Battle of Kay

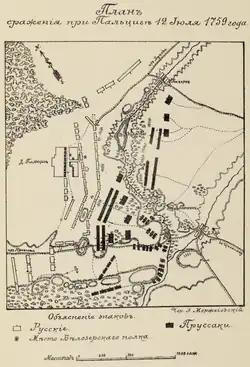
Whites are Russians and blacks are Prussians

In mid-July, Dohna and Saltykov spent a week feinting with each other as Saltykov drew closer to the Prussian border. On 14 July, he turned southwest, making for the Oder river, somewhere between Crossen and Glogau. By 19 July, he had reached the Silesian front near Züllichau (Sulechów), where Saltykov planned to rest his troops for a couple of days.